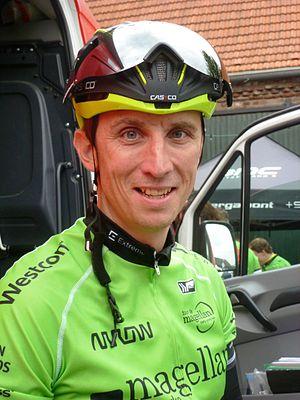
Alexander Aeschbach est un coureur cycliste professionnel suisse sur route et sur piste. Il est spécialiste des courses de six jours. En 1999 et 2000, il est professionnel sur route chez EC-Bayer puis chez Team Coast. Non gardé dans l'effectif de Team Coast il décide de se consacrer exclusivement à la piste, courant en individuel et en compagnie de Franco Marvulli pour les courses de 6 jours.